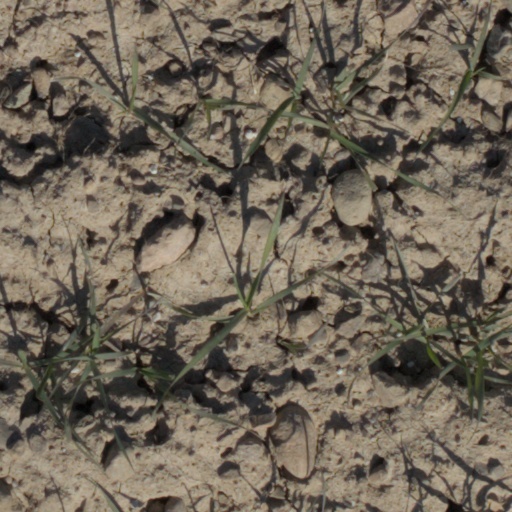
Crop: wheat